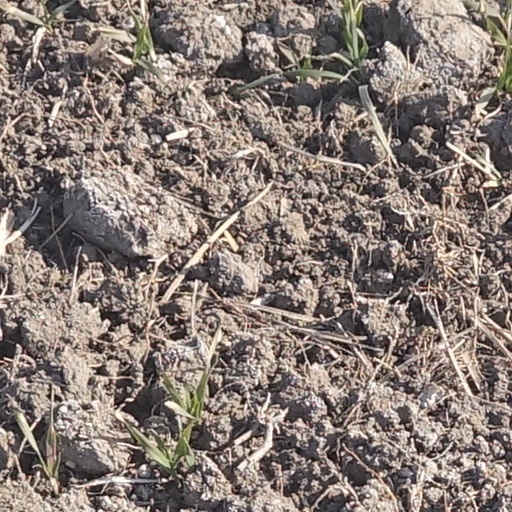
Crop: wheat